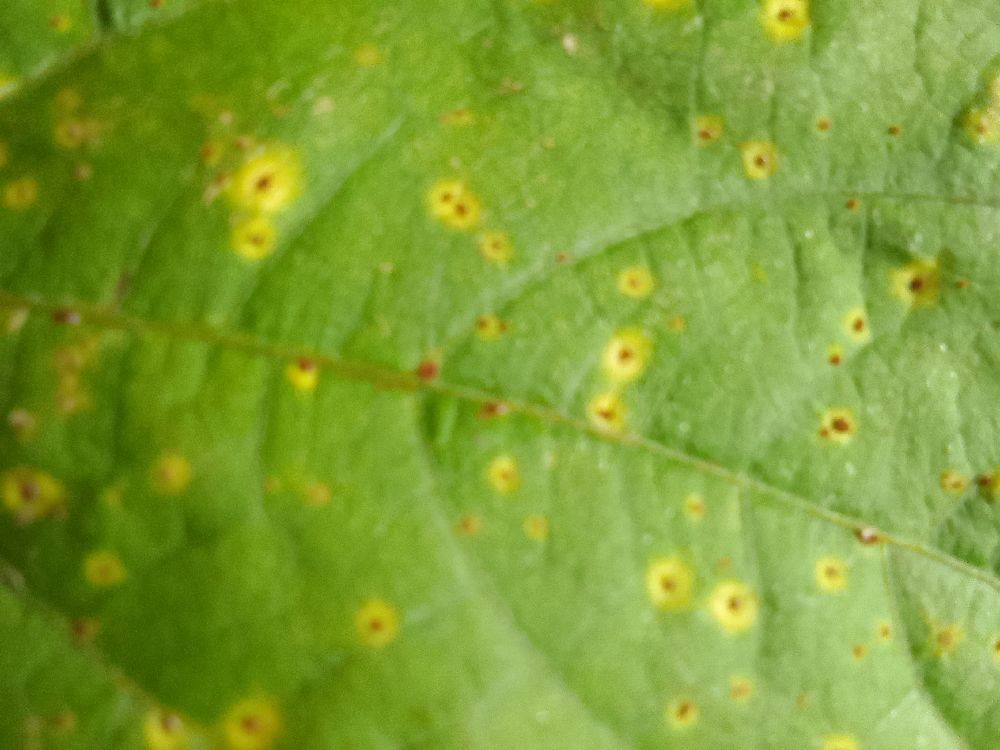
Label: rust